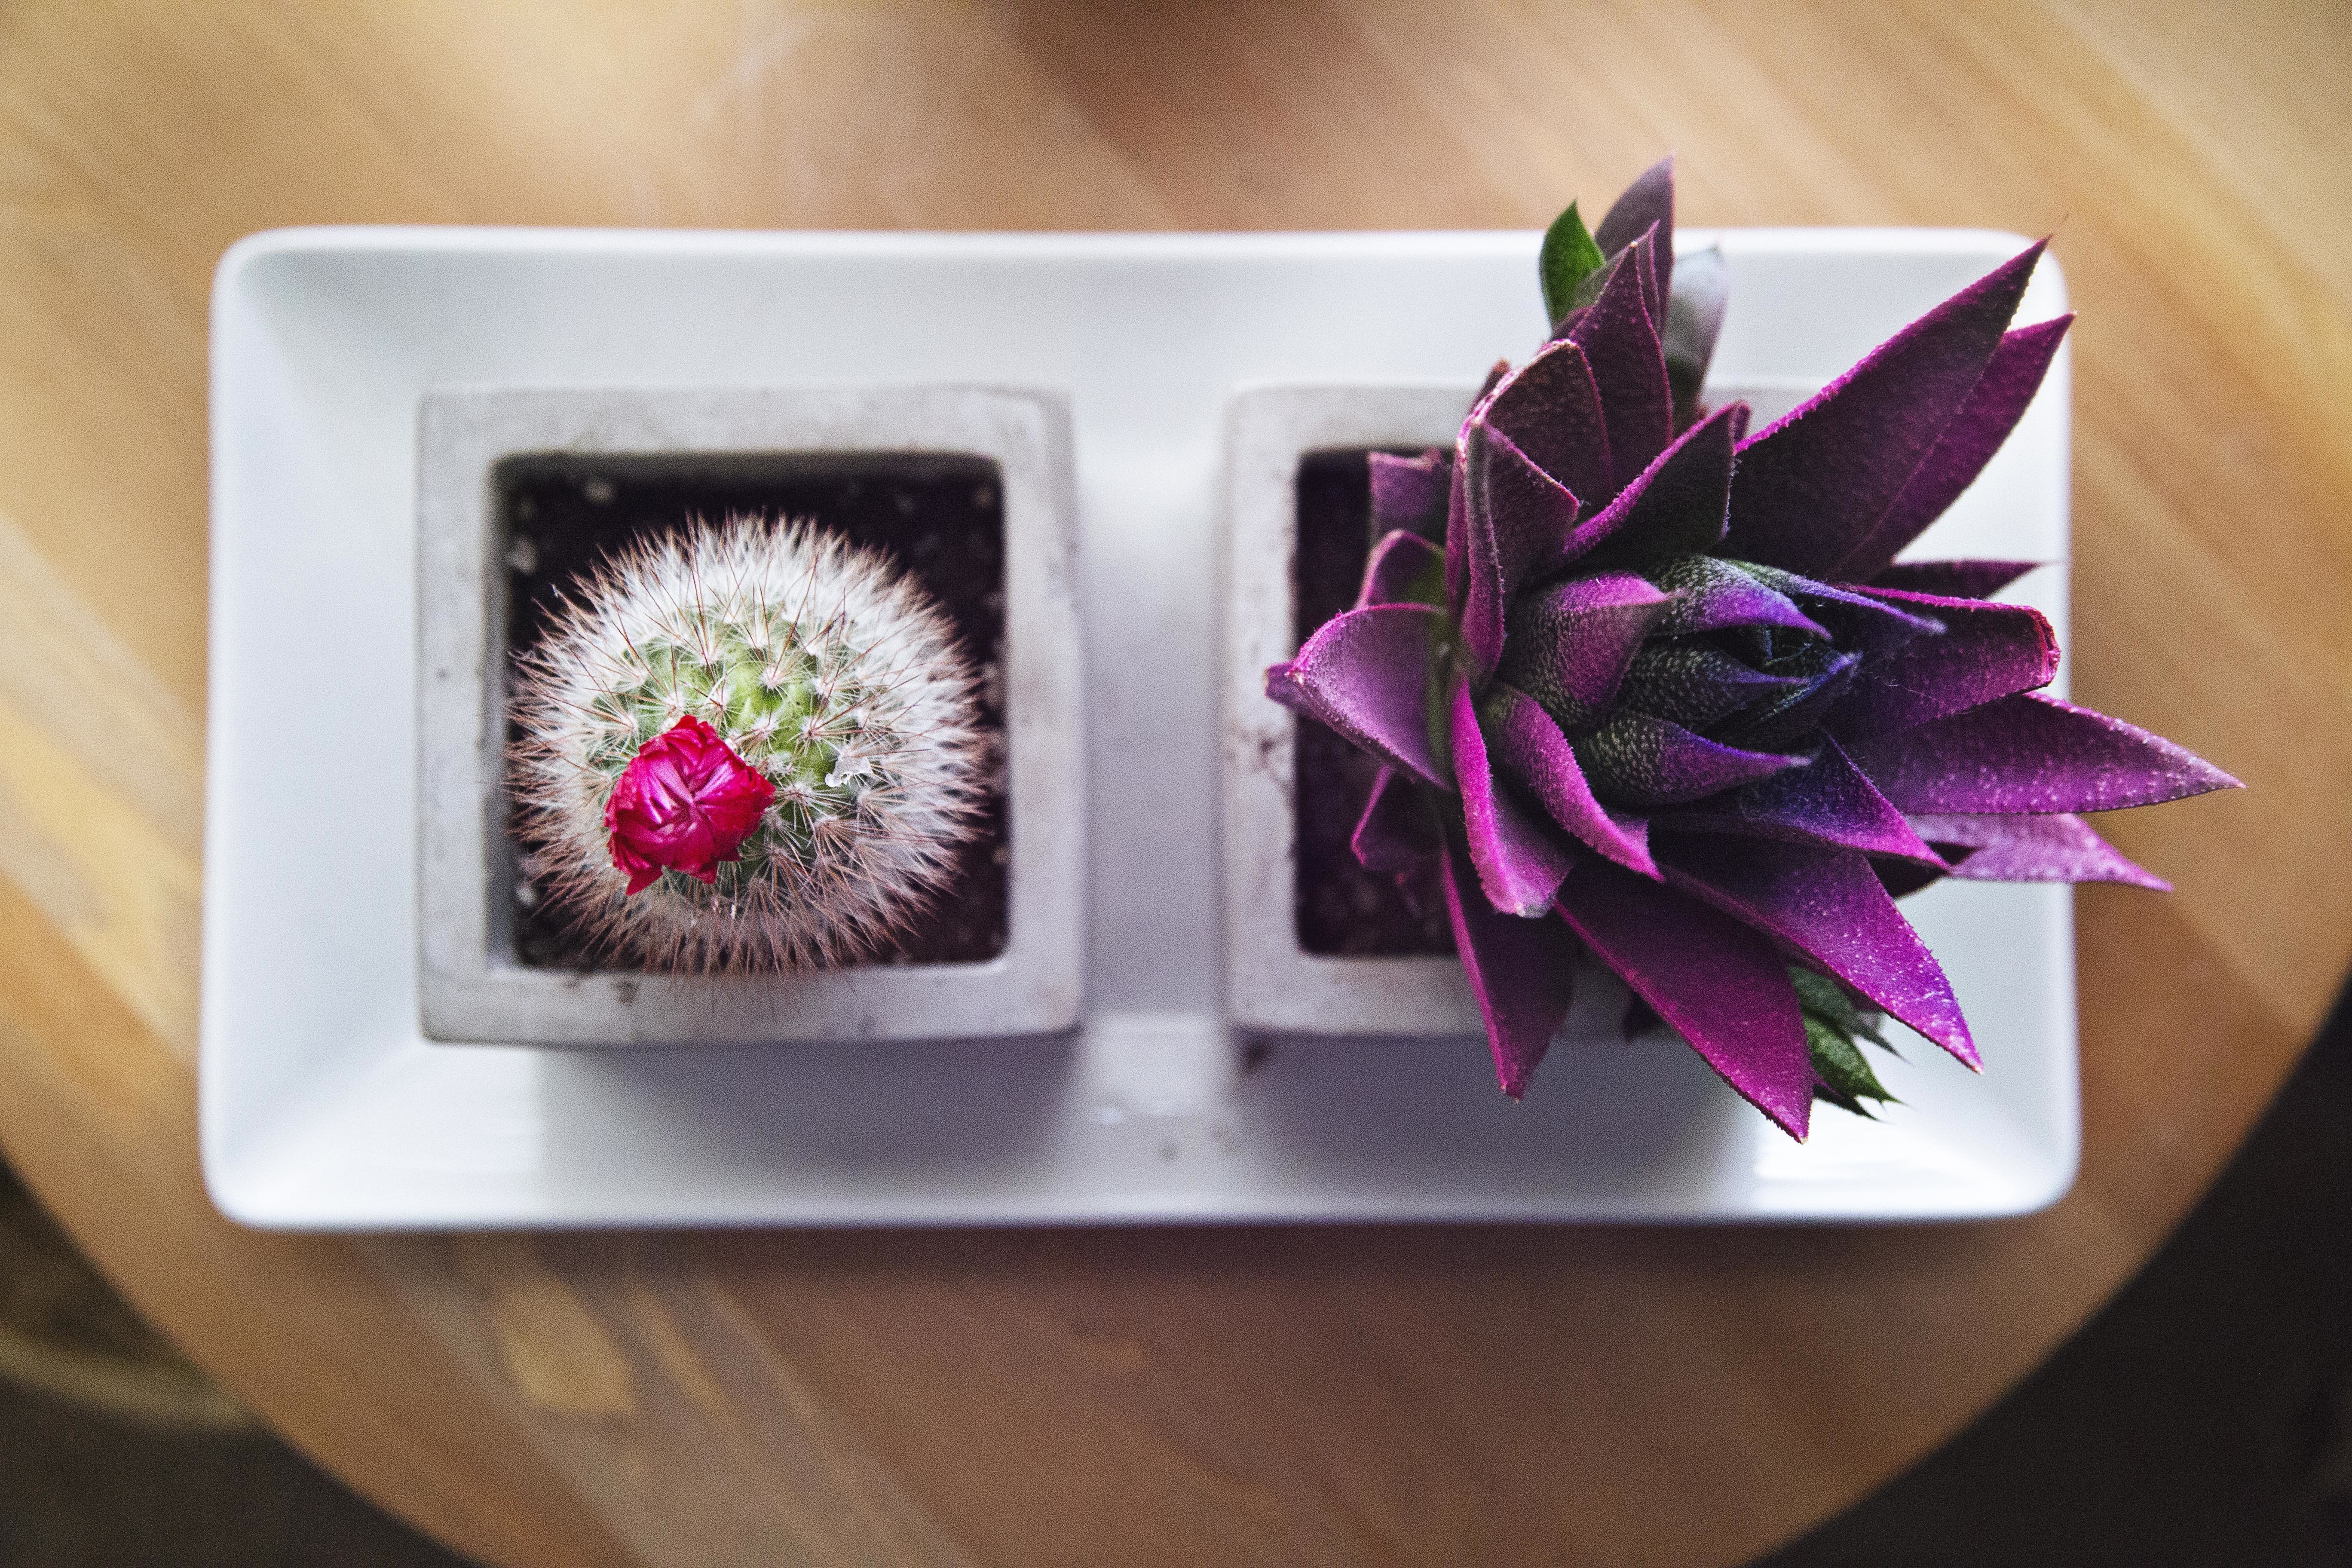
table, nature, cactus, plant, flower, purple, petal, decoration, green, macro, succulent, closeup, flora, botanical, potted, art, indoors, gardening, growing, organ